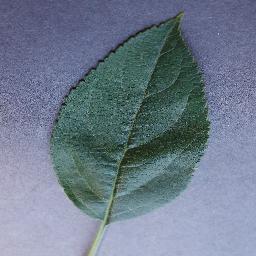
Label: Apple___healthy